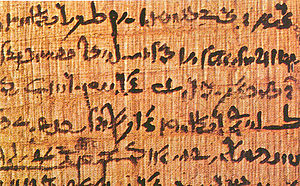
Papyrus / Dr. Hassan Ragab
Papyrus.
Papyrus er fremstillet af planten Cyperus papyrus og er et af verdens ældste skrivematerialer.